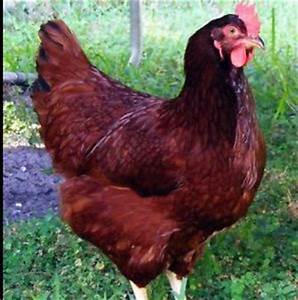
Label: chicken